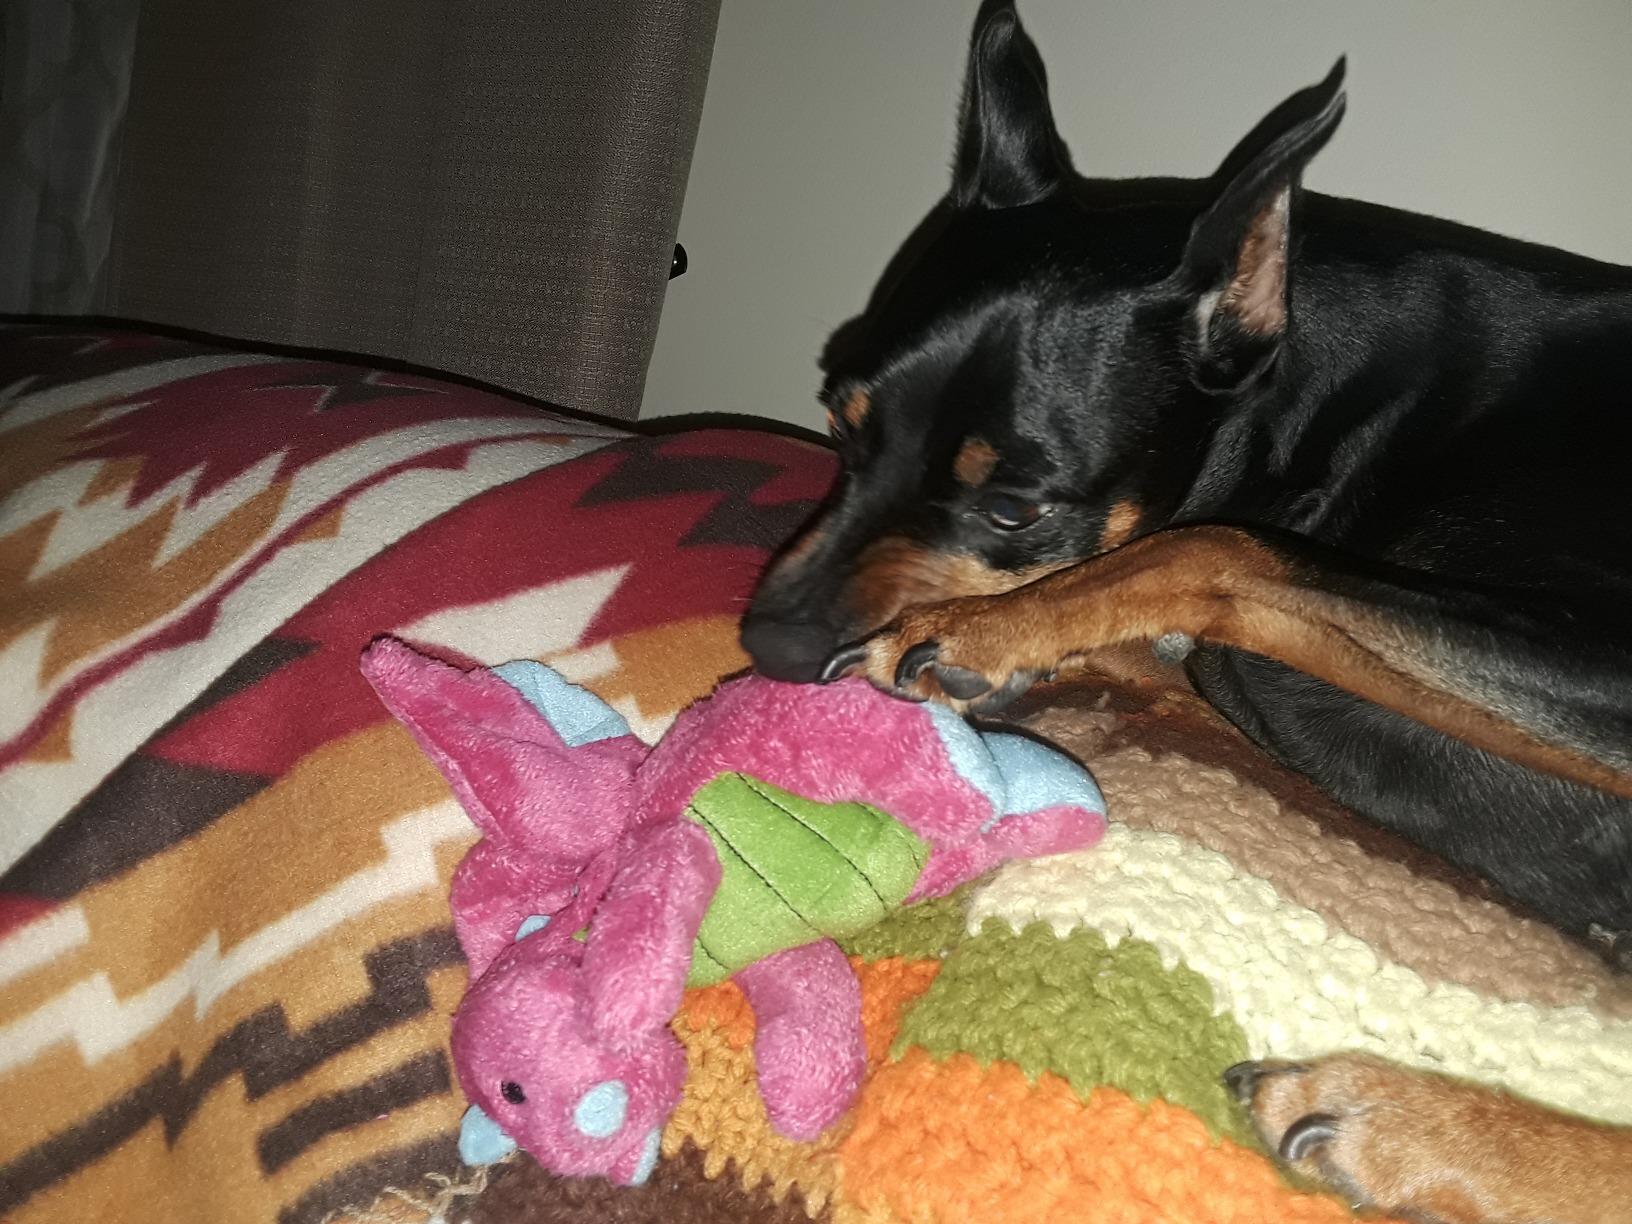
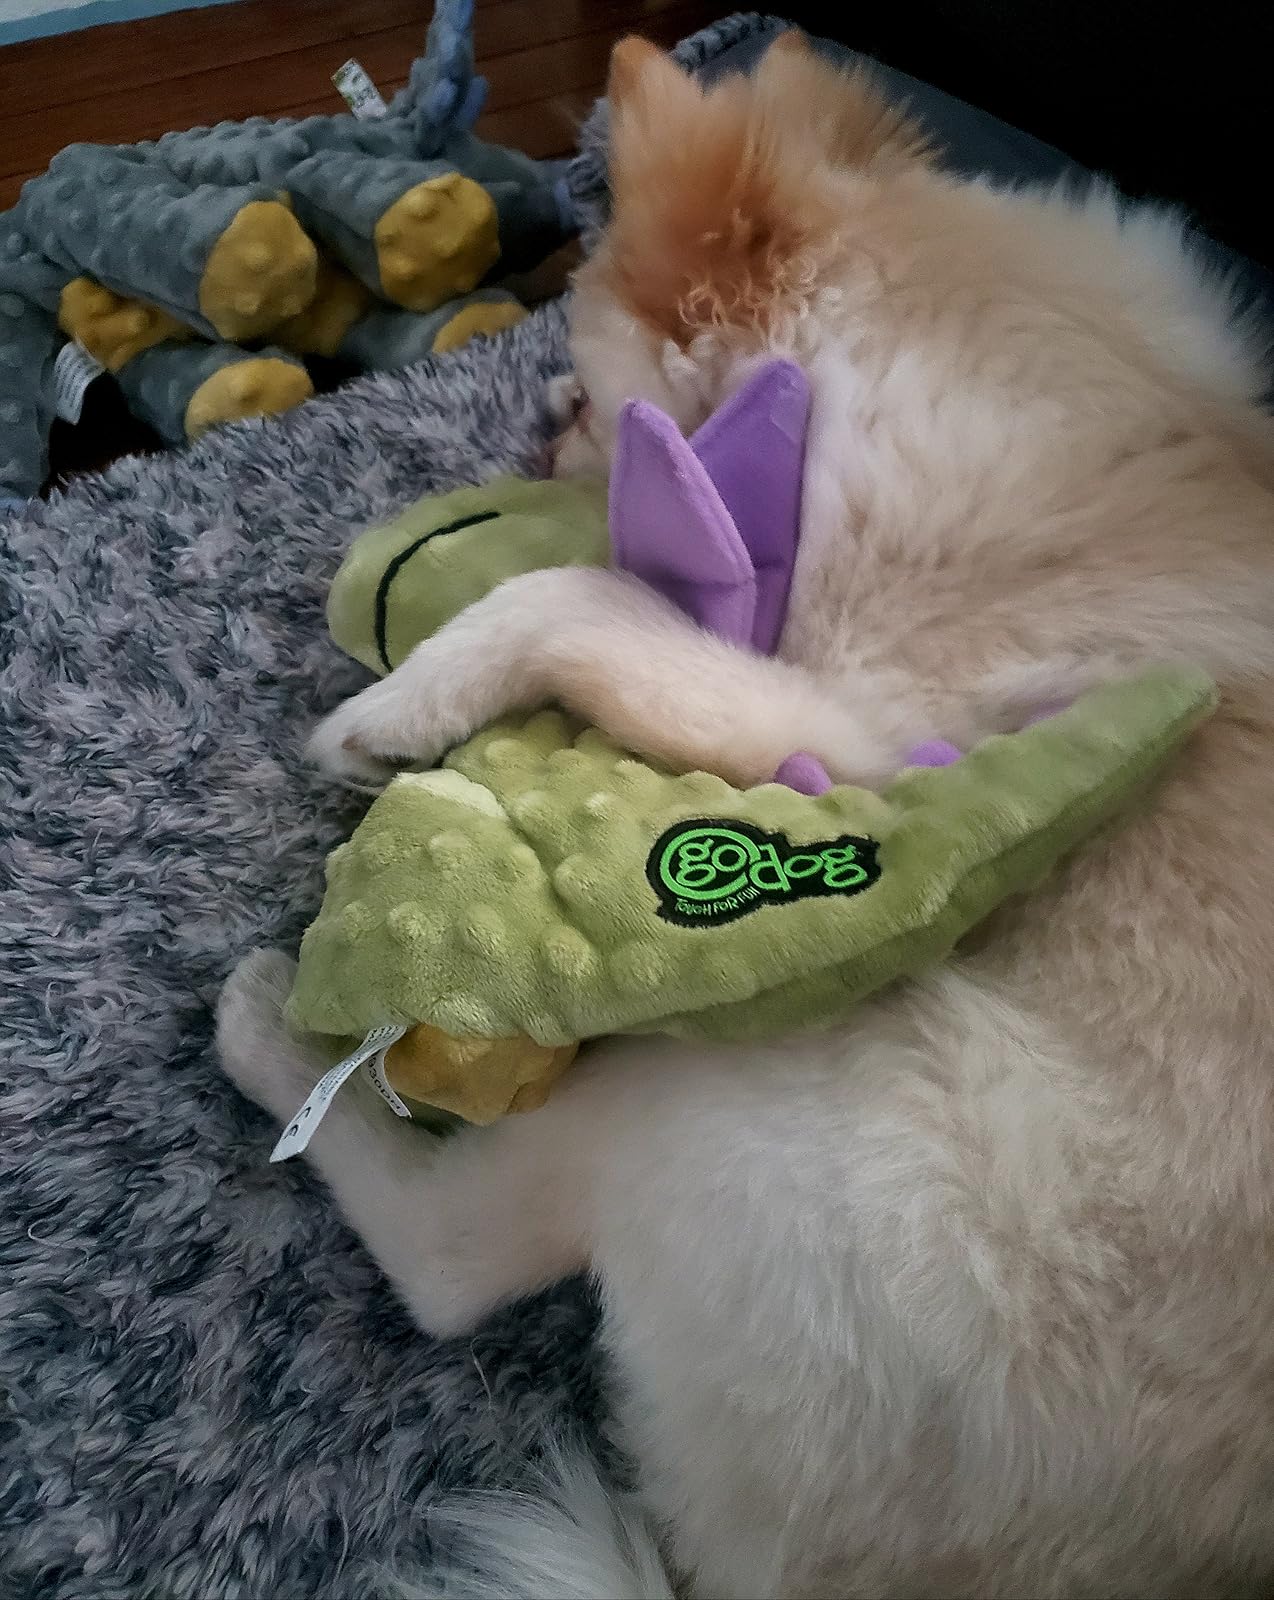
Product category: items_toy
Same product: no